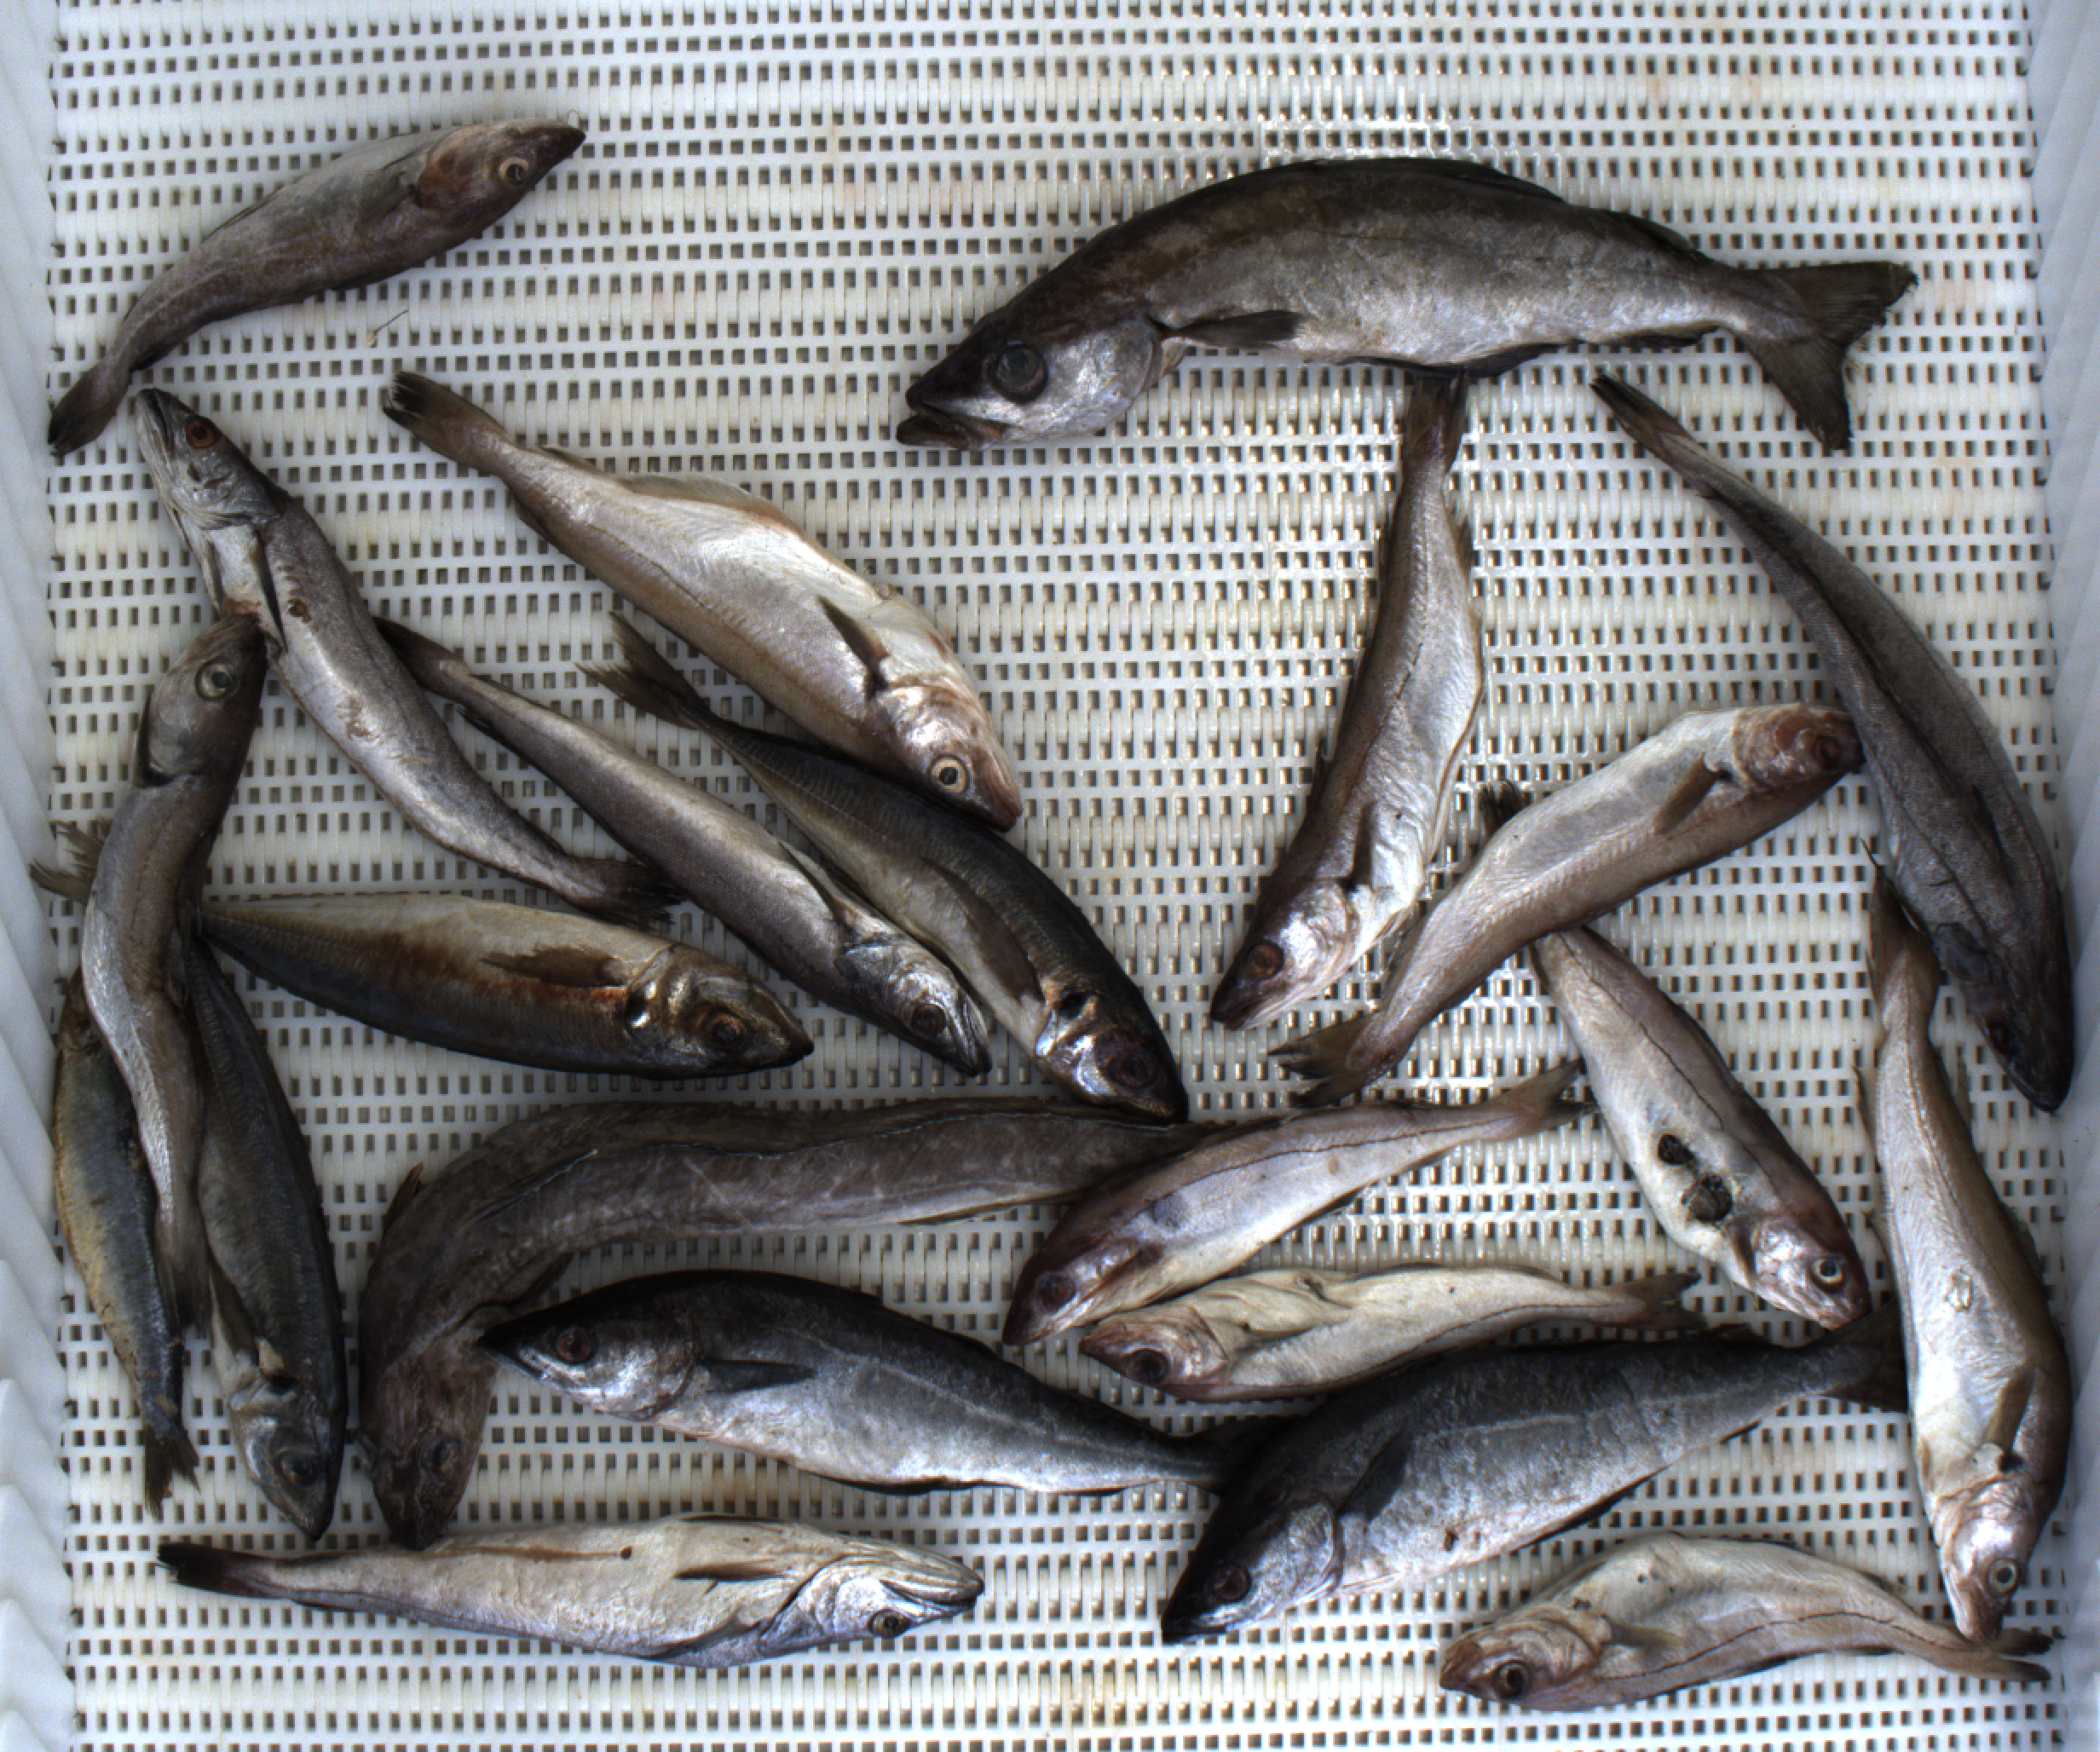
Total fish: 22
Cod: 1
Haddock: 4
Whiting: 5
Hake: 4
Horse mackerel: 3
Saithe: 2
Other: 3